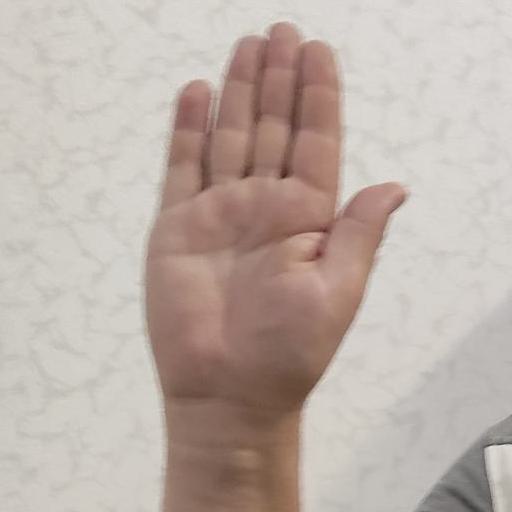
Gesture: stop